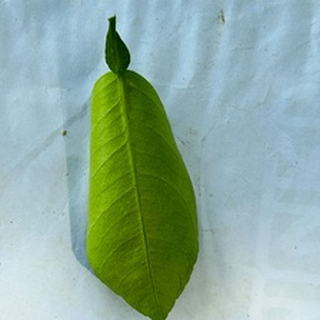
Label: healthy_lemon